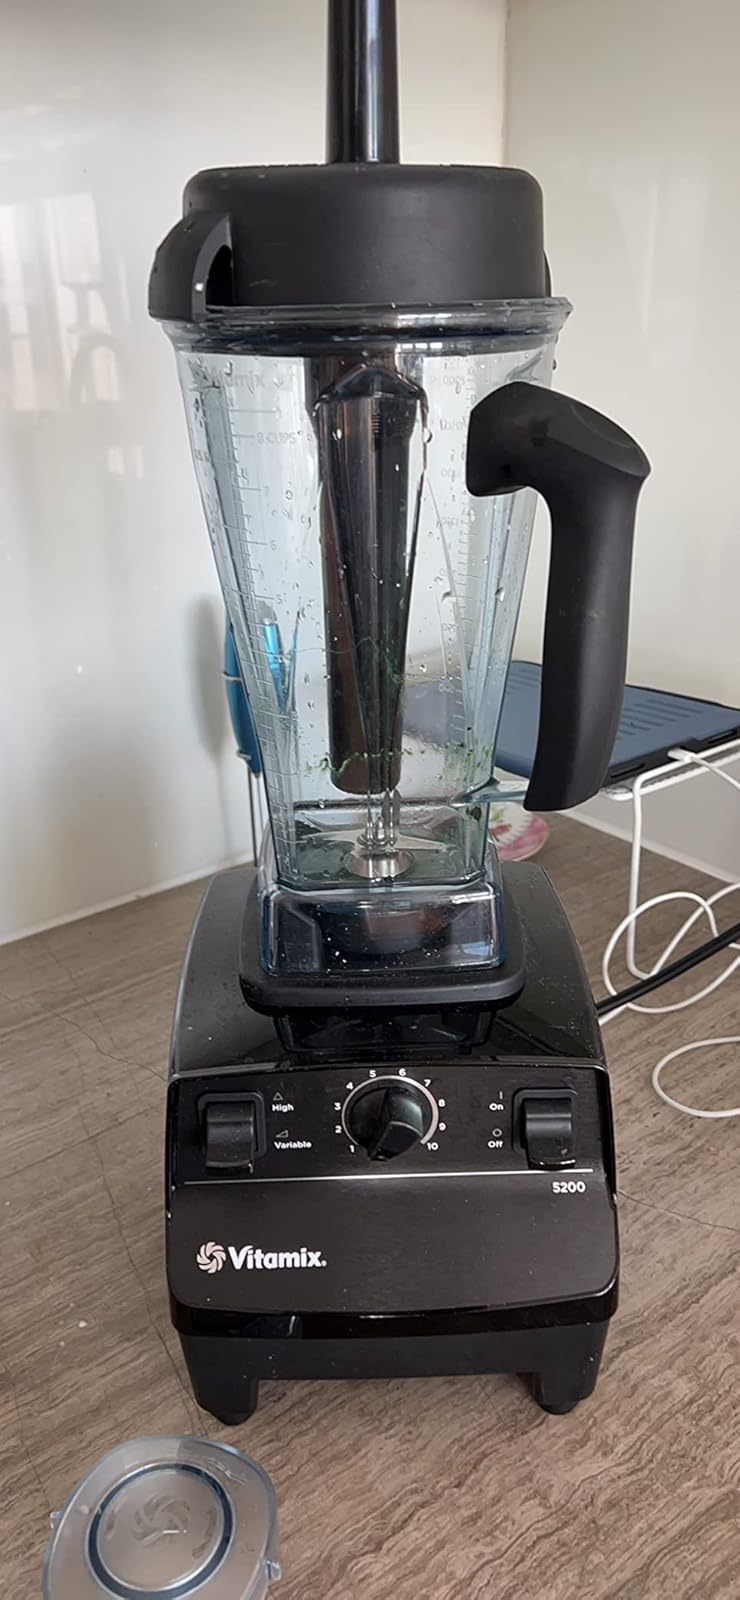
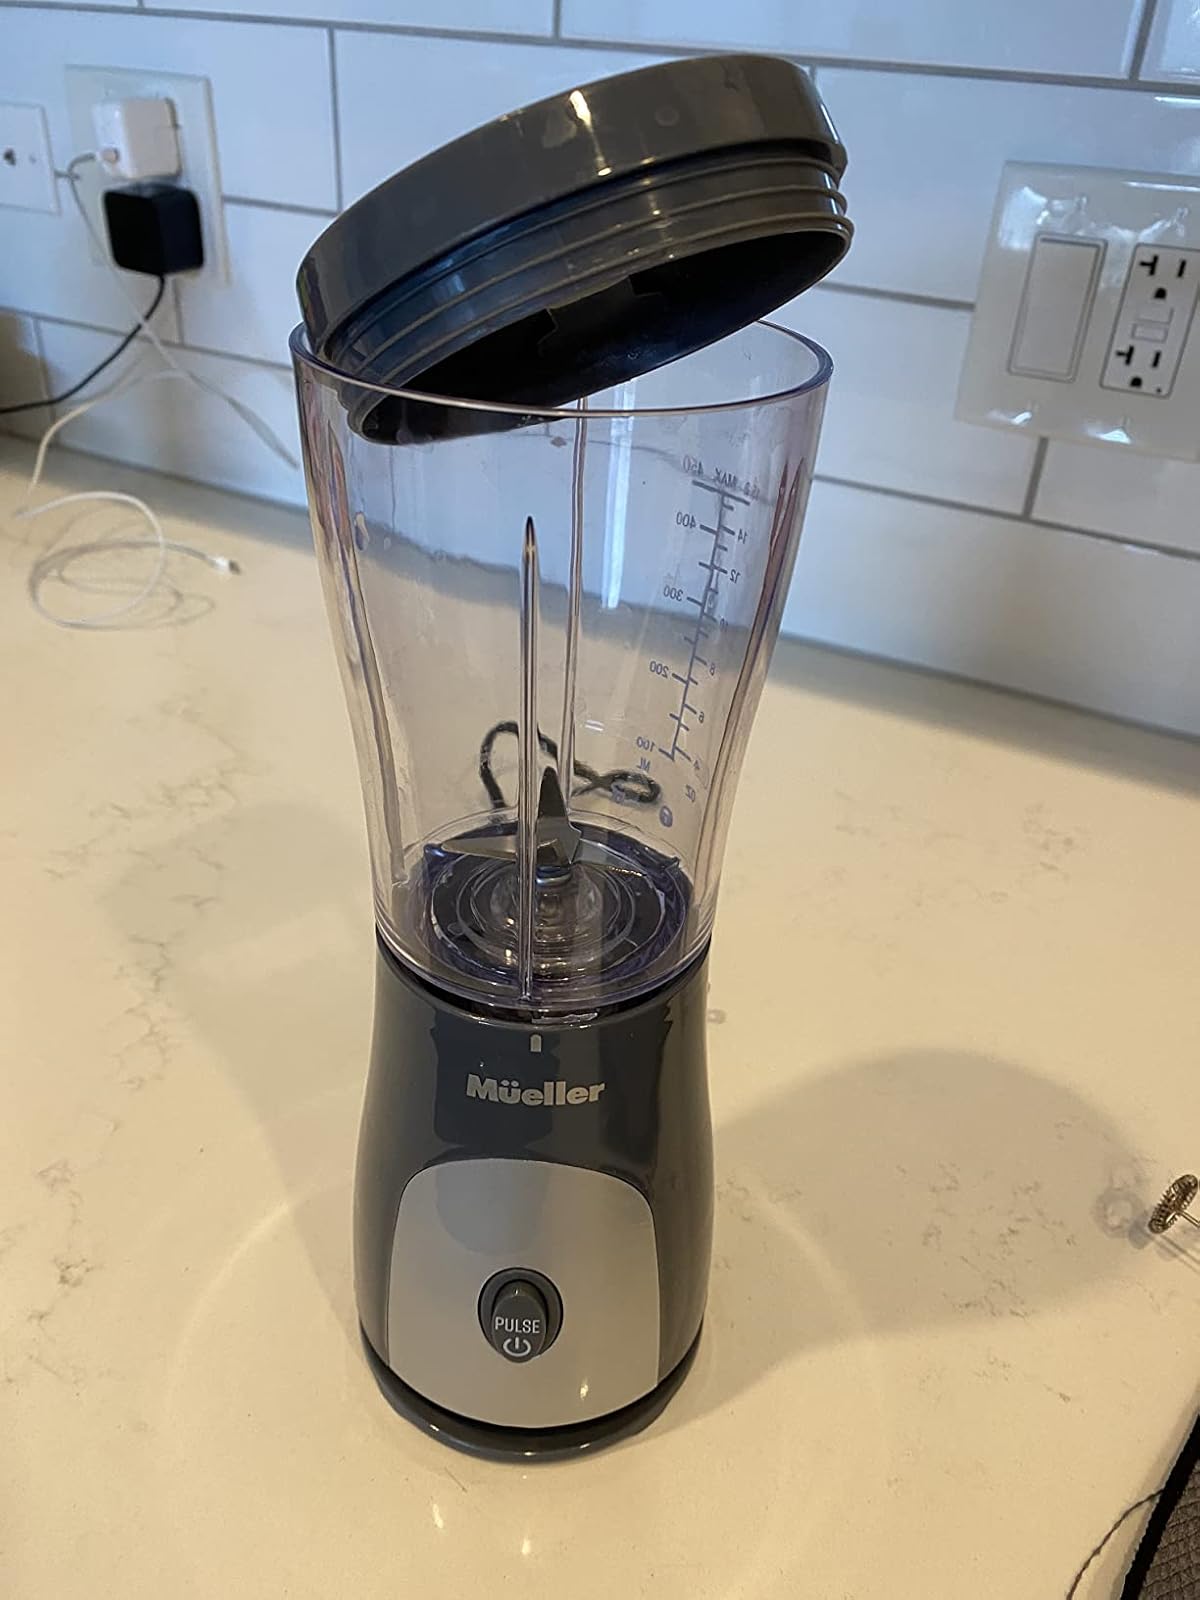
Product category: items_blender
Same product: no